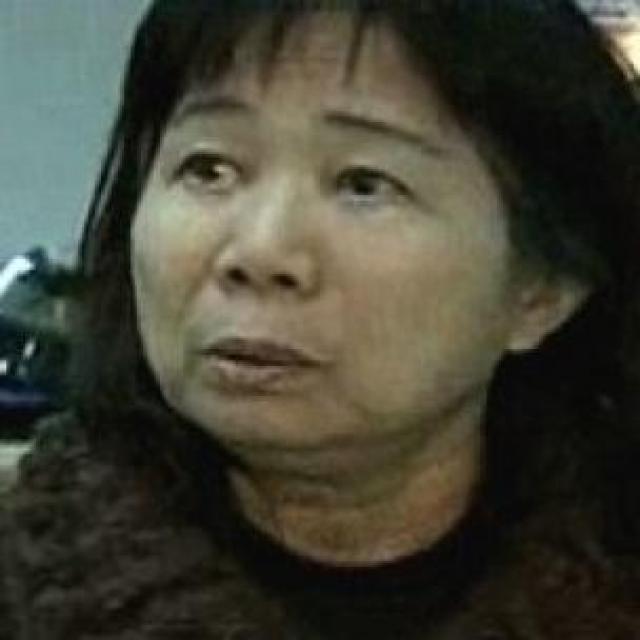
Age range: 45-64